Mercedes-Benz 300 SEL 6.3

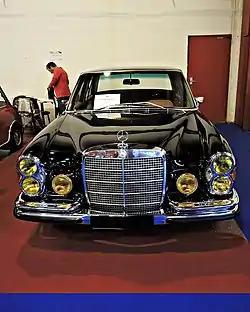

The car started out as a private venture in 1966 by company engineer Erich Waxenberger. His principle was simple: take the powerful 6.3 litre Mercedes-Benz M100 V8 from the massive 600 saloon and limousine, and fit it into the engine bay of the top-end 6-cylinder 300 SEL W109 model. The result was an impressive level of performance for the era and for the style of automobile.